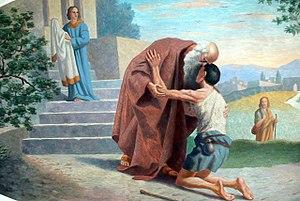
La Cantate pour Jodok Stülz, WAB 15, est une cantate composée par Anton Bruckner en 1855.